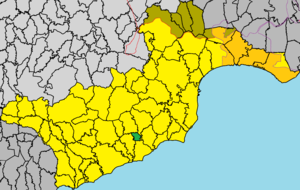
Aplánta est un village de Chypre de plus de 6 habitants.